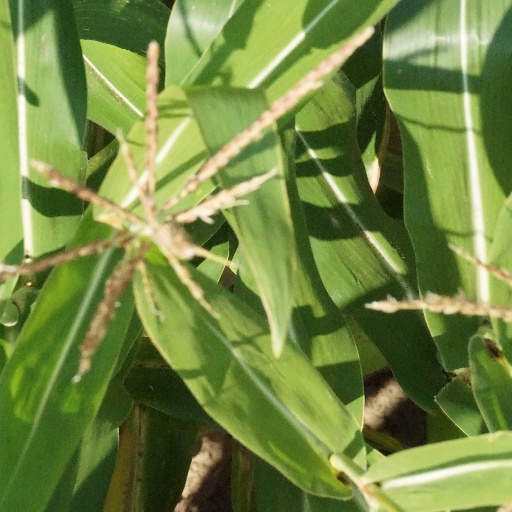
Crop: maize; corn